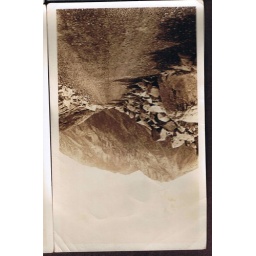
rock lined road in mountains